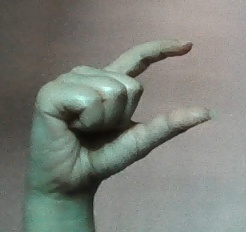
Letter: dal